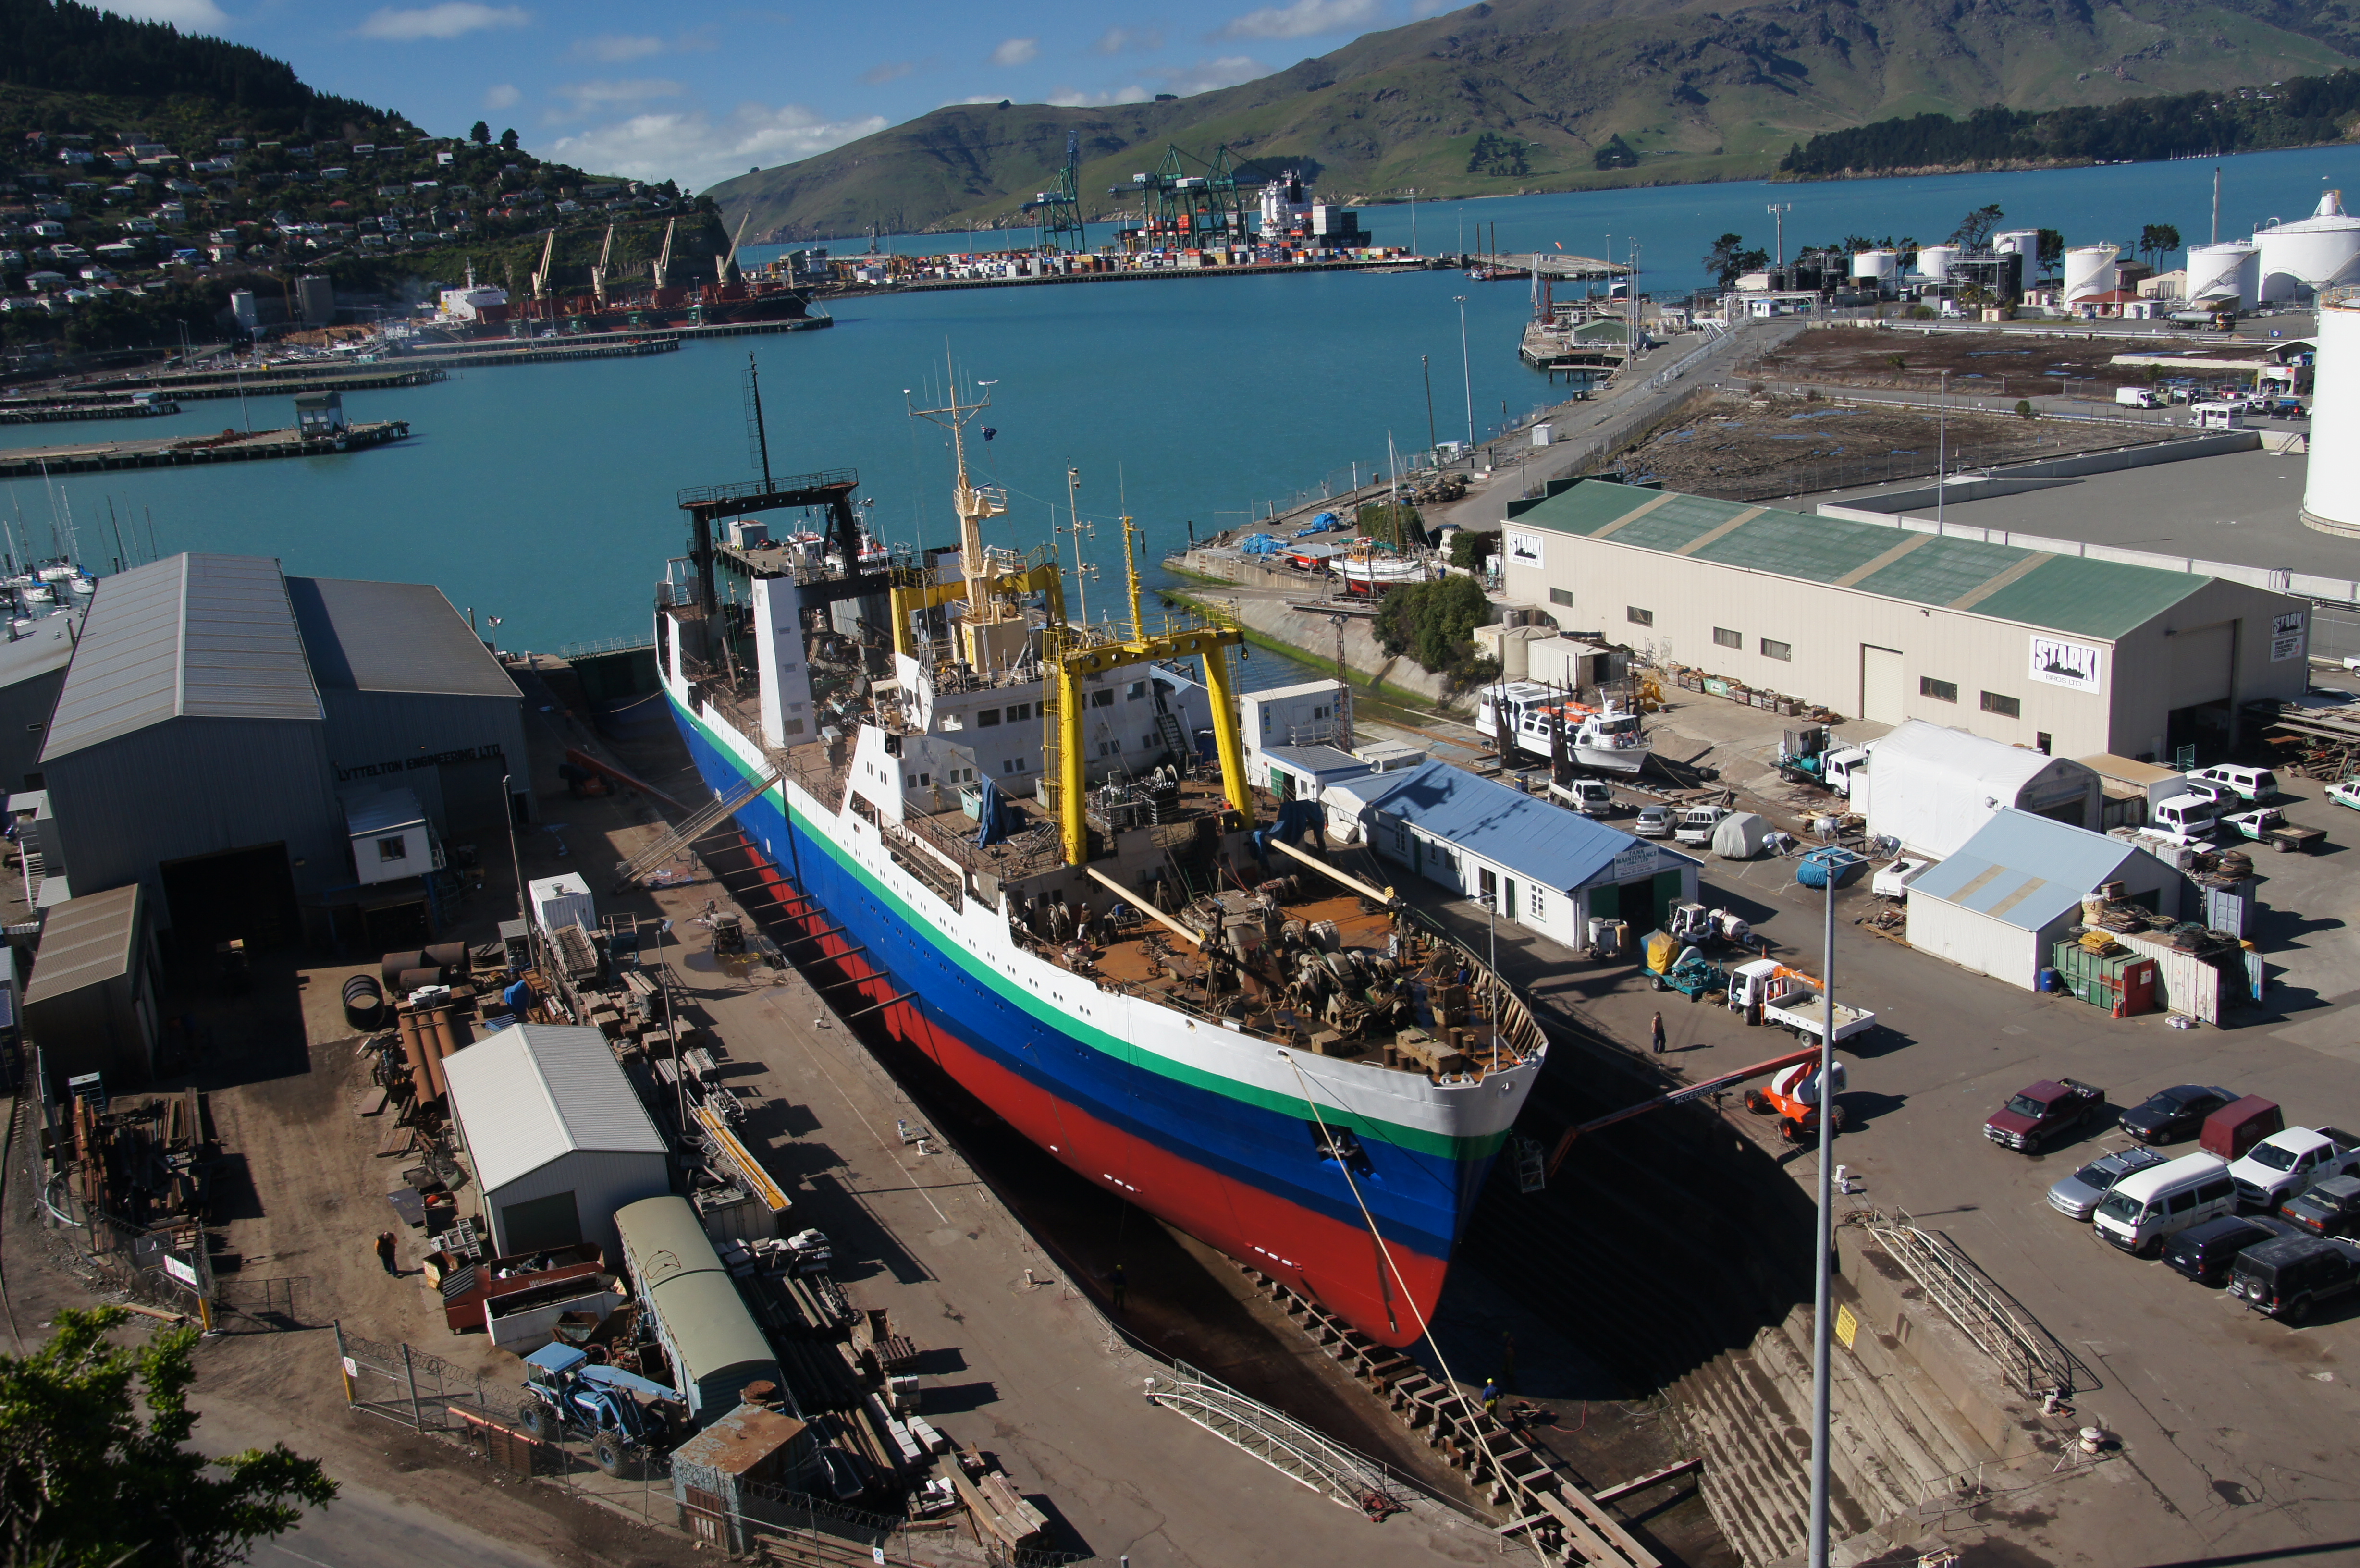
sea, dock, boat, transport, vehicle, harbor, marina, port, publicdomain, infrastructure, portlyttleton, gravingdock, drydocklyttleton, shiprepair, starkbrosltd